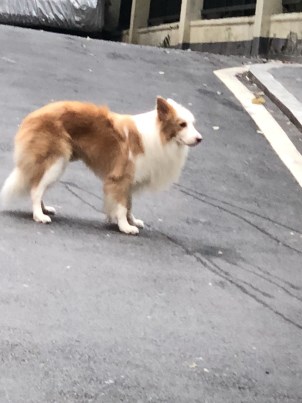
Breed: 2594-n000109-Border_collie